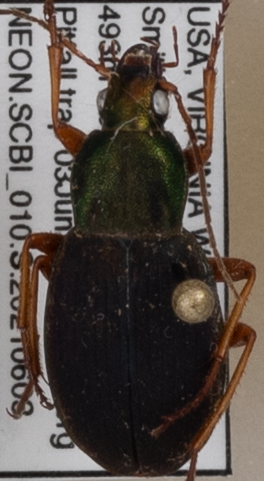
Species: Chlaenius aestivus
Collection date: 2021-06-03
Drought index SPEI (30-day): -1.532
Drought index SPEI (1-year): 0.072
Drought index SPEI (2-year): -0.24